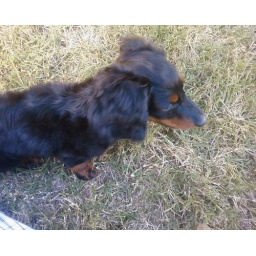
dog in the grass